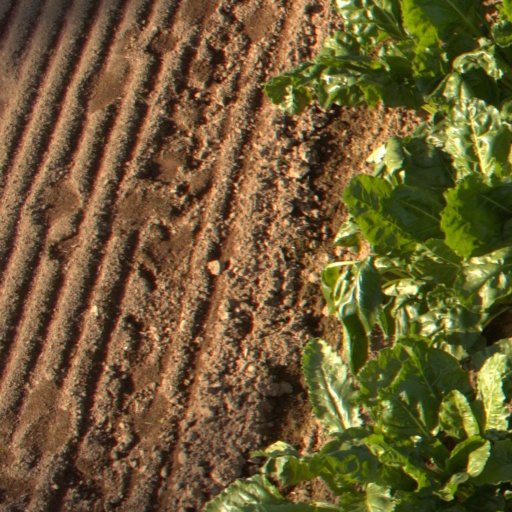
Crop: sugar beet